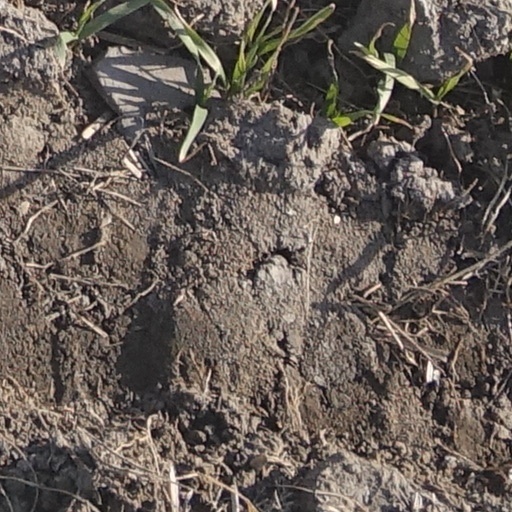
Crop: wheat